Church of St. Luke and The Epiphany (Philadelphia)

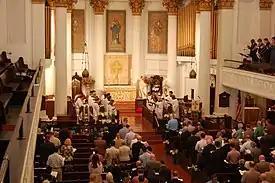
Church of St. Luke and The Epiphany view towards chancel, Easter 2011.

The church is listed on the Philadelphia Register of Historic Places (1961) and in the Historic American Buildings Survey of the Library of Congress (PA-1499). The two-story structure is constructed of stuccoed stone and brick and measures approximately 65 feet by 130 feet with gabled roof. The entire building is raised on a pedestal above the surrounding neighborhood. Neoclassical granite steps from Quincy, Massachusetts, lead up to the entrance of the Church. A cast-iron fence featuring Greek Revival motifs encloses the property along the street. The six-bay portico features wooden column shafts topped with richly articulated cast iron capitals in the Greek Corinthian order of the Choragic Monument of Lysicrates, an ancient monument in Athens. The twin monumental front doors and flanking windows have corbeled lintels. The interior of the church is organized around a three-aisle plan with second story self-supporting gallery. Pilasters with capitals finished in gold leaf around the perimeter are based on a Greek-style adaptation by the New York architect Minard Lafever and published in his pattern book, "The Beauties of Modern Architecture" (1835). Free standing columns in the chancel employ the same Greek Corinthian order as the front portico.